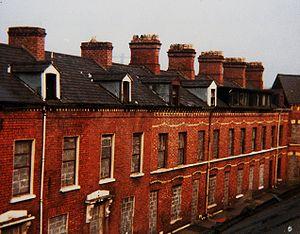
Une maison de ville, ou maison mitoyenne, est un type de maison, en général de plan rectangulaire, qui présente une façade sur rue, parfois une autre façade sur cour ou sur jardin, et qui partage un ou plusieurs murs mitoyens avec les habitations voisines.